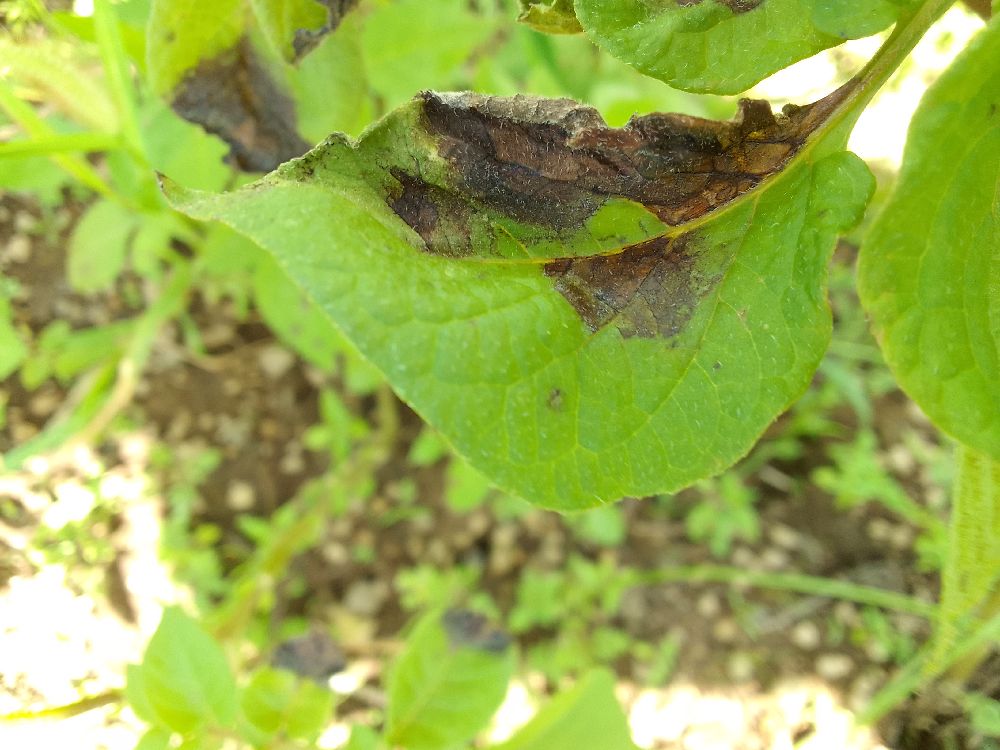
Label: Late blight